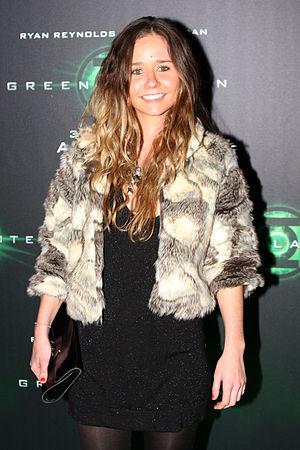
Sophie Luck est une actrice australienne née le 17 octobre 1989.